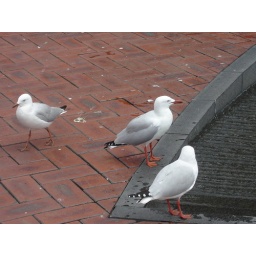
ground birds in Sydney